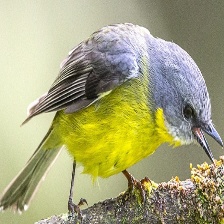
Species: EASTERN YELLOW ROBIN
Scientific name: EOPSALTRIA AUSTRALIS
ImageNet parent category: robin